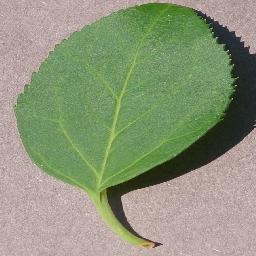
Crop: cherry
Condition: (including_sour)_healthy